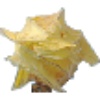
Label: physalis_with_husk